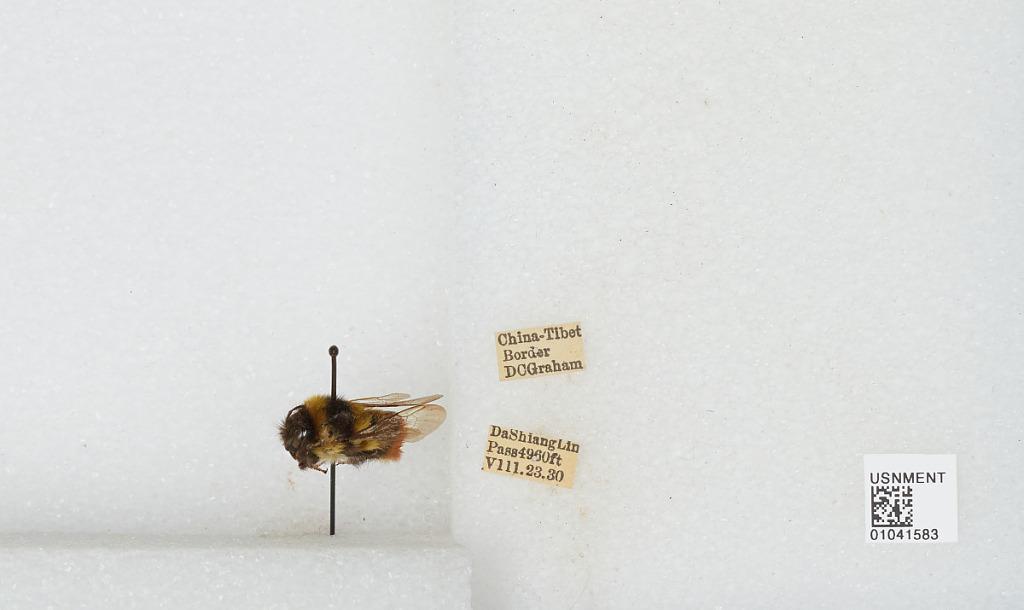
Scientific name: Bombus sp.
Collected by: D. Graham
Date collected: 1930-8-23
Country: China
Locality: China Tibet Border, Da Shiang Lin Pass